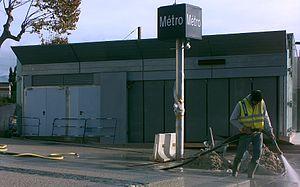
Édicule de la station La Blancarde avant l'inauguration.
Située sur le parvis de la gare de Marseille-Blancarde dans le 5ᵉ arrondissement de Marseille, la station de La Blancarde est une des 4 stations inaugurées le 5 mai 2010 sur le prolongement de la ligne 1 du métro de Marseille.